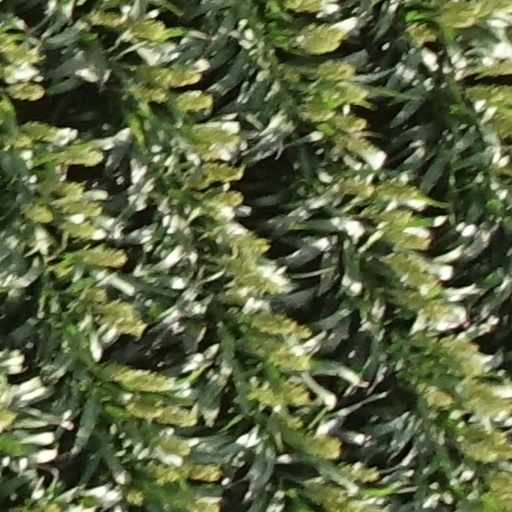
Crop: sorghum